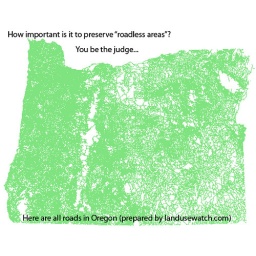
Why roadless areas are so important. Each green line represents a road in Oregon